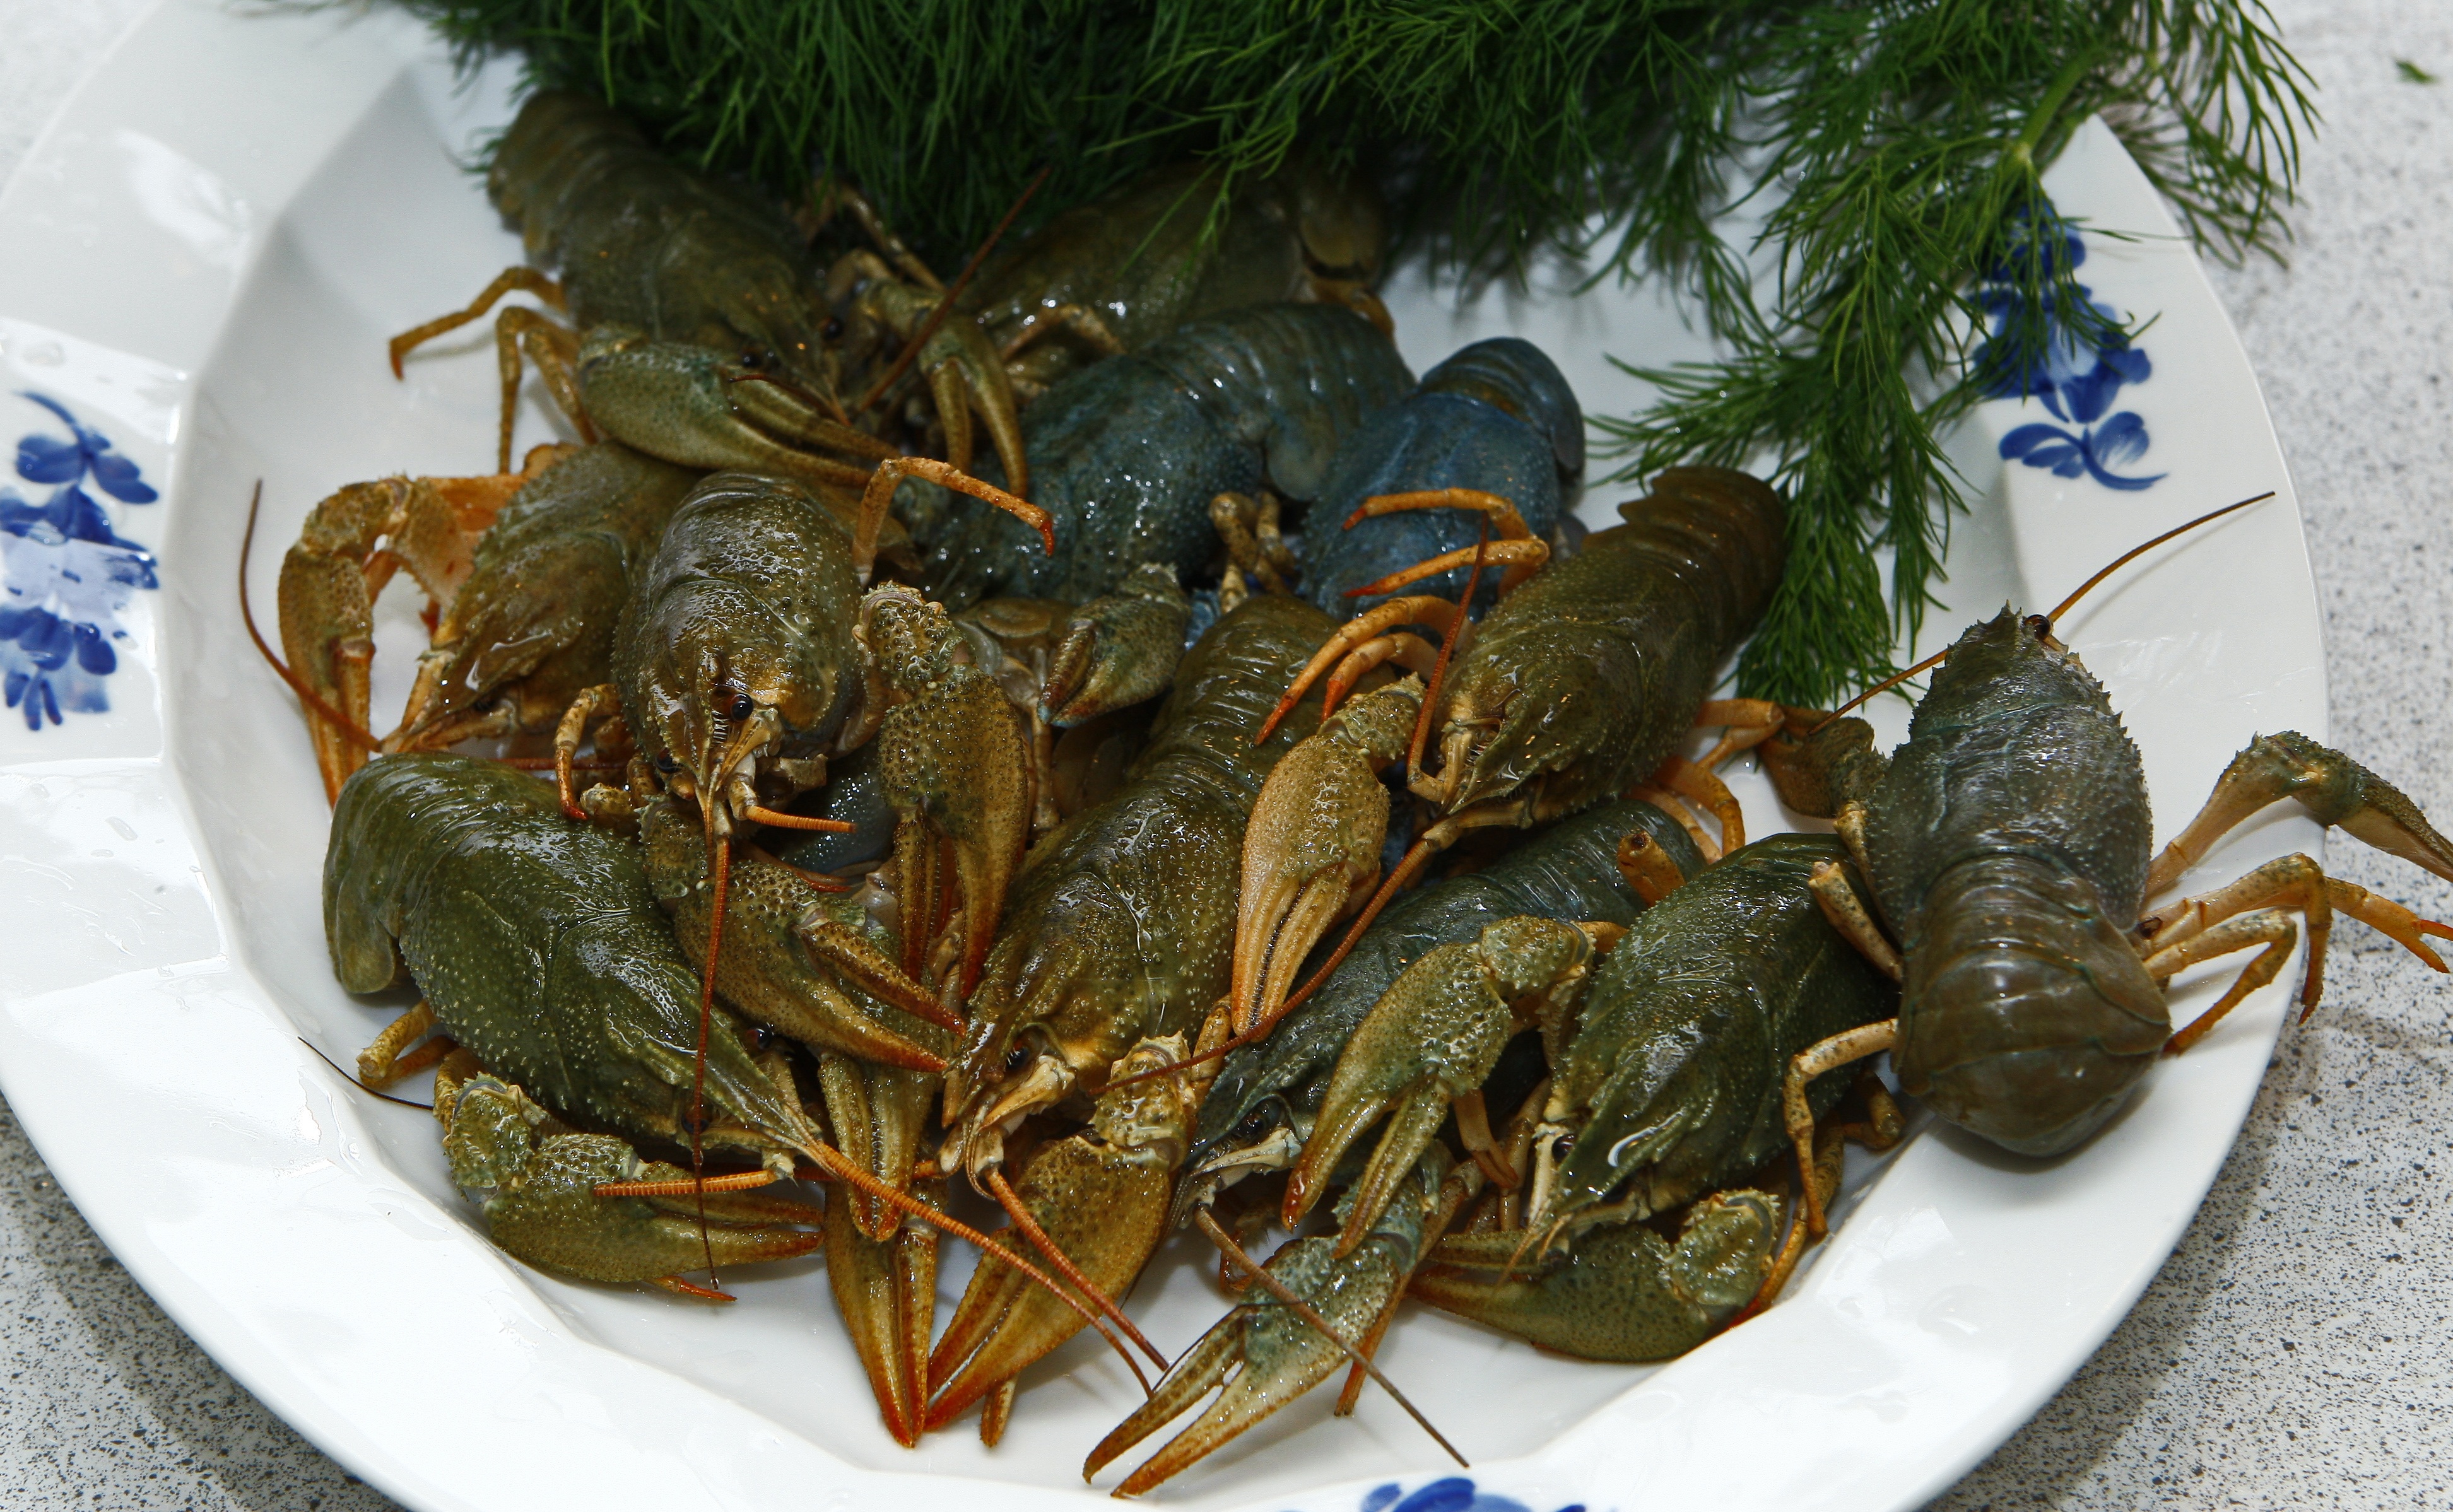
live, food, seafood, fish, invertebrate, mussel, crustacean, dining, beautiful, comfort, expensive, swedish, crayfish, dill, boil, decapoda, animal source foods, dungeness crab